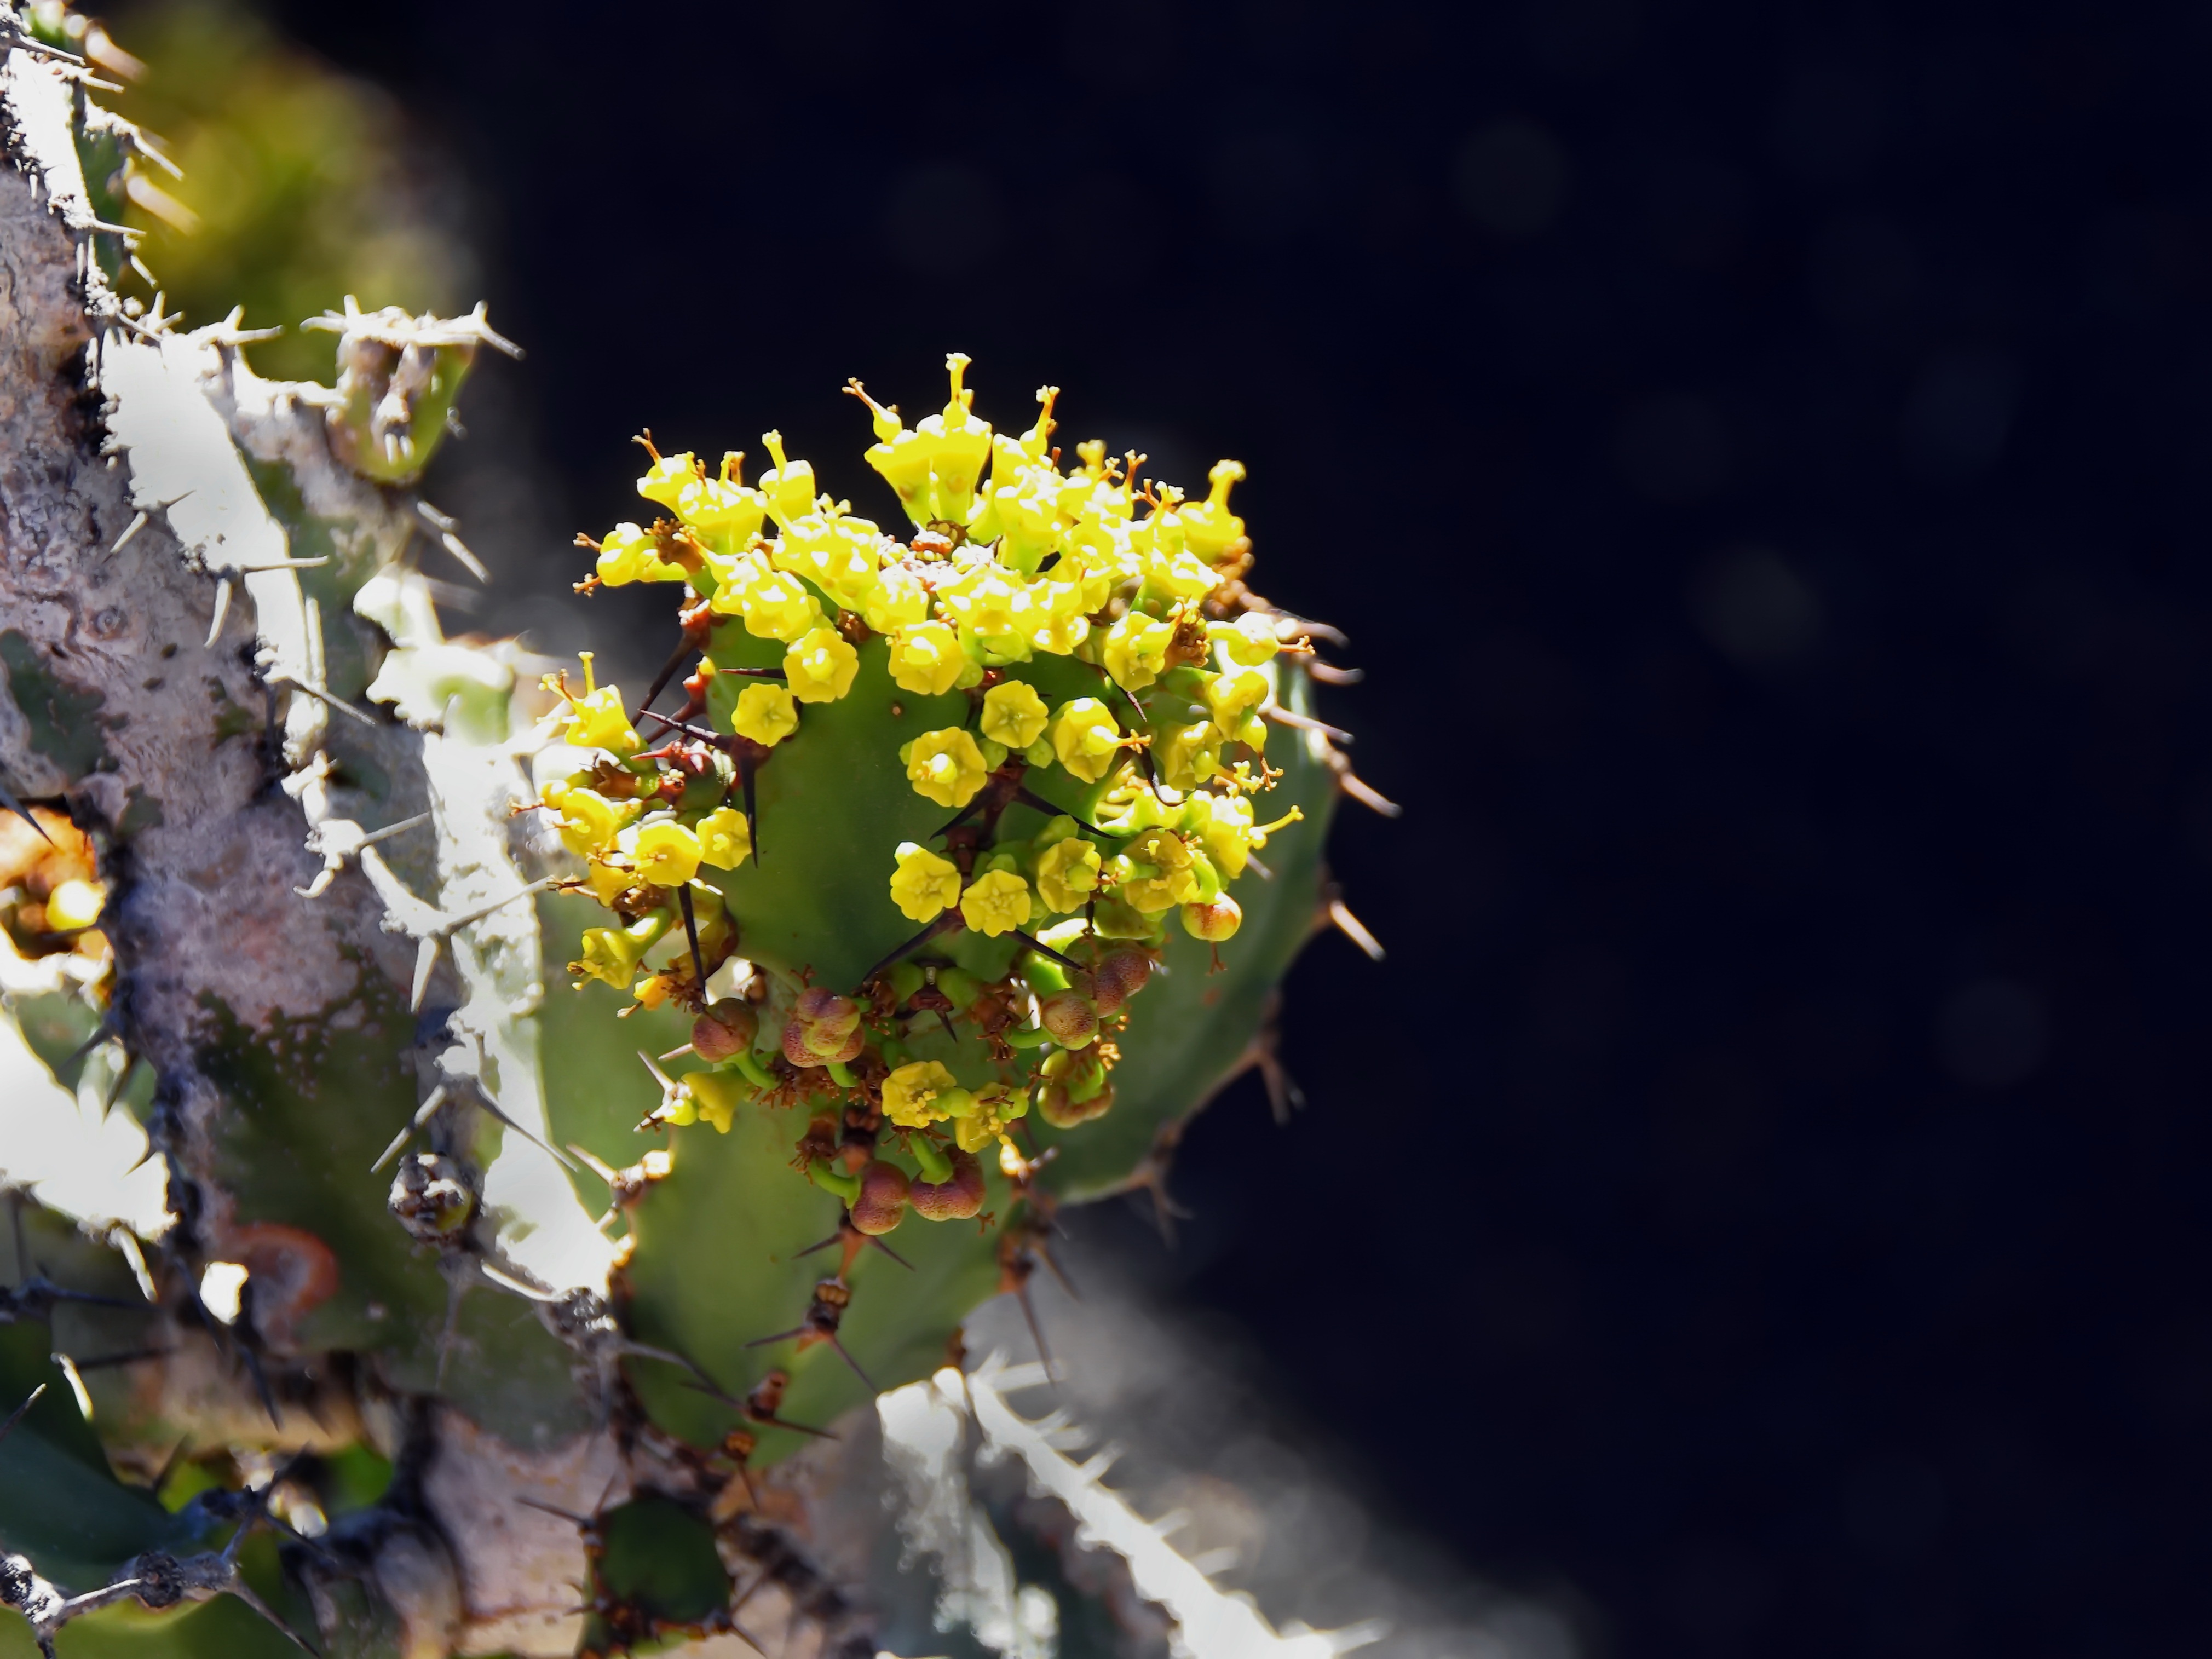
tree, nature, branch, blossom, cactus, plant, fruit, leaf, flower, food, green, produce, botany, yellow, flora, petals, shrub, thorns, macro photography, canary, lanzarote, quills, flowering plant, exotic flower, land plant